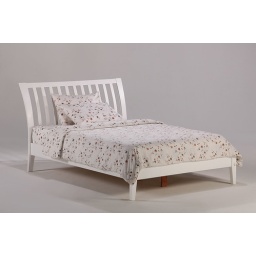
Nutmeg platform bed in white from Night &amp;amp; Day Furniture.